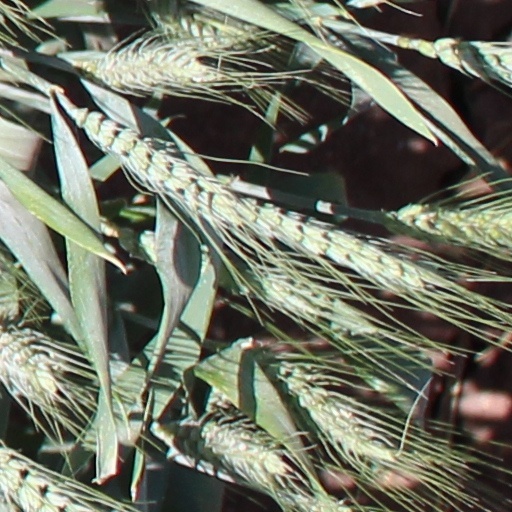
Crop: wheat